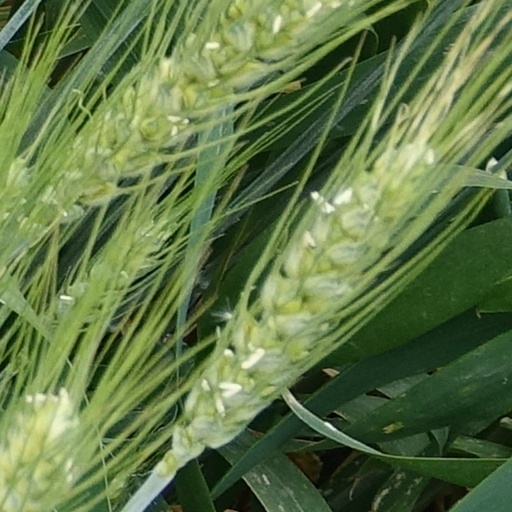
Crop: wheat